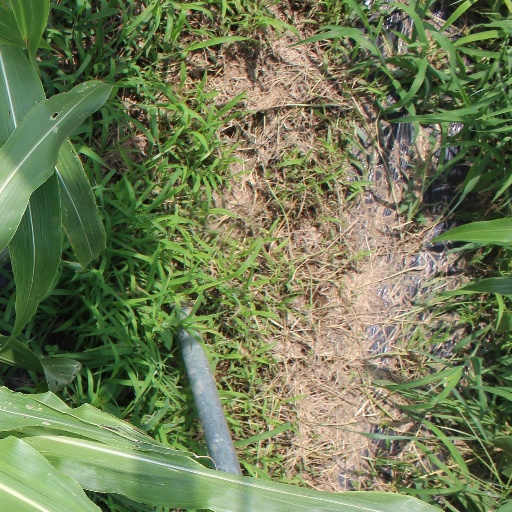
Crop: sorghum